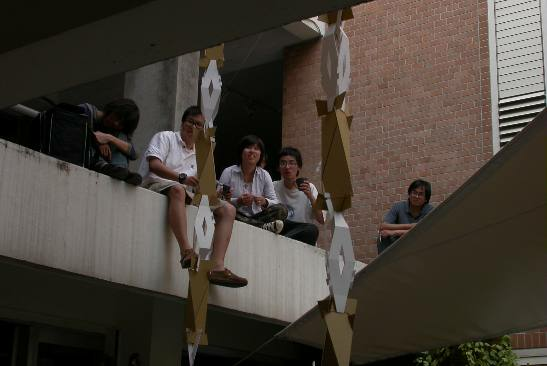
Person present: Yes